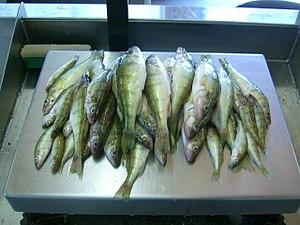
Perchaude (Perca flavescens), baie Goulais, lac Superieur